Jim Novy

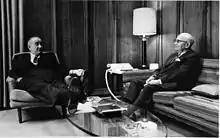
Jim Novy shares a personal moment with President Johnson in Novy's Austin office

After the dedication, Novy was invited to the White House numerous times as a personal guest of LBJ. He was even present at one point to help LBJ work on his state of the union address.